Lobelia browniana

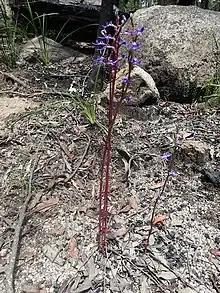
Habit

Lobelia browniana is a species of flowering plant in the family Campanulaceae and is endemic to eastern Australia. It is an erect, glabrous, annual plant with narrow leaves and one-sided racemes of blue flowers with long, soft hairs in the centre.